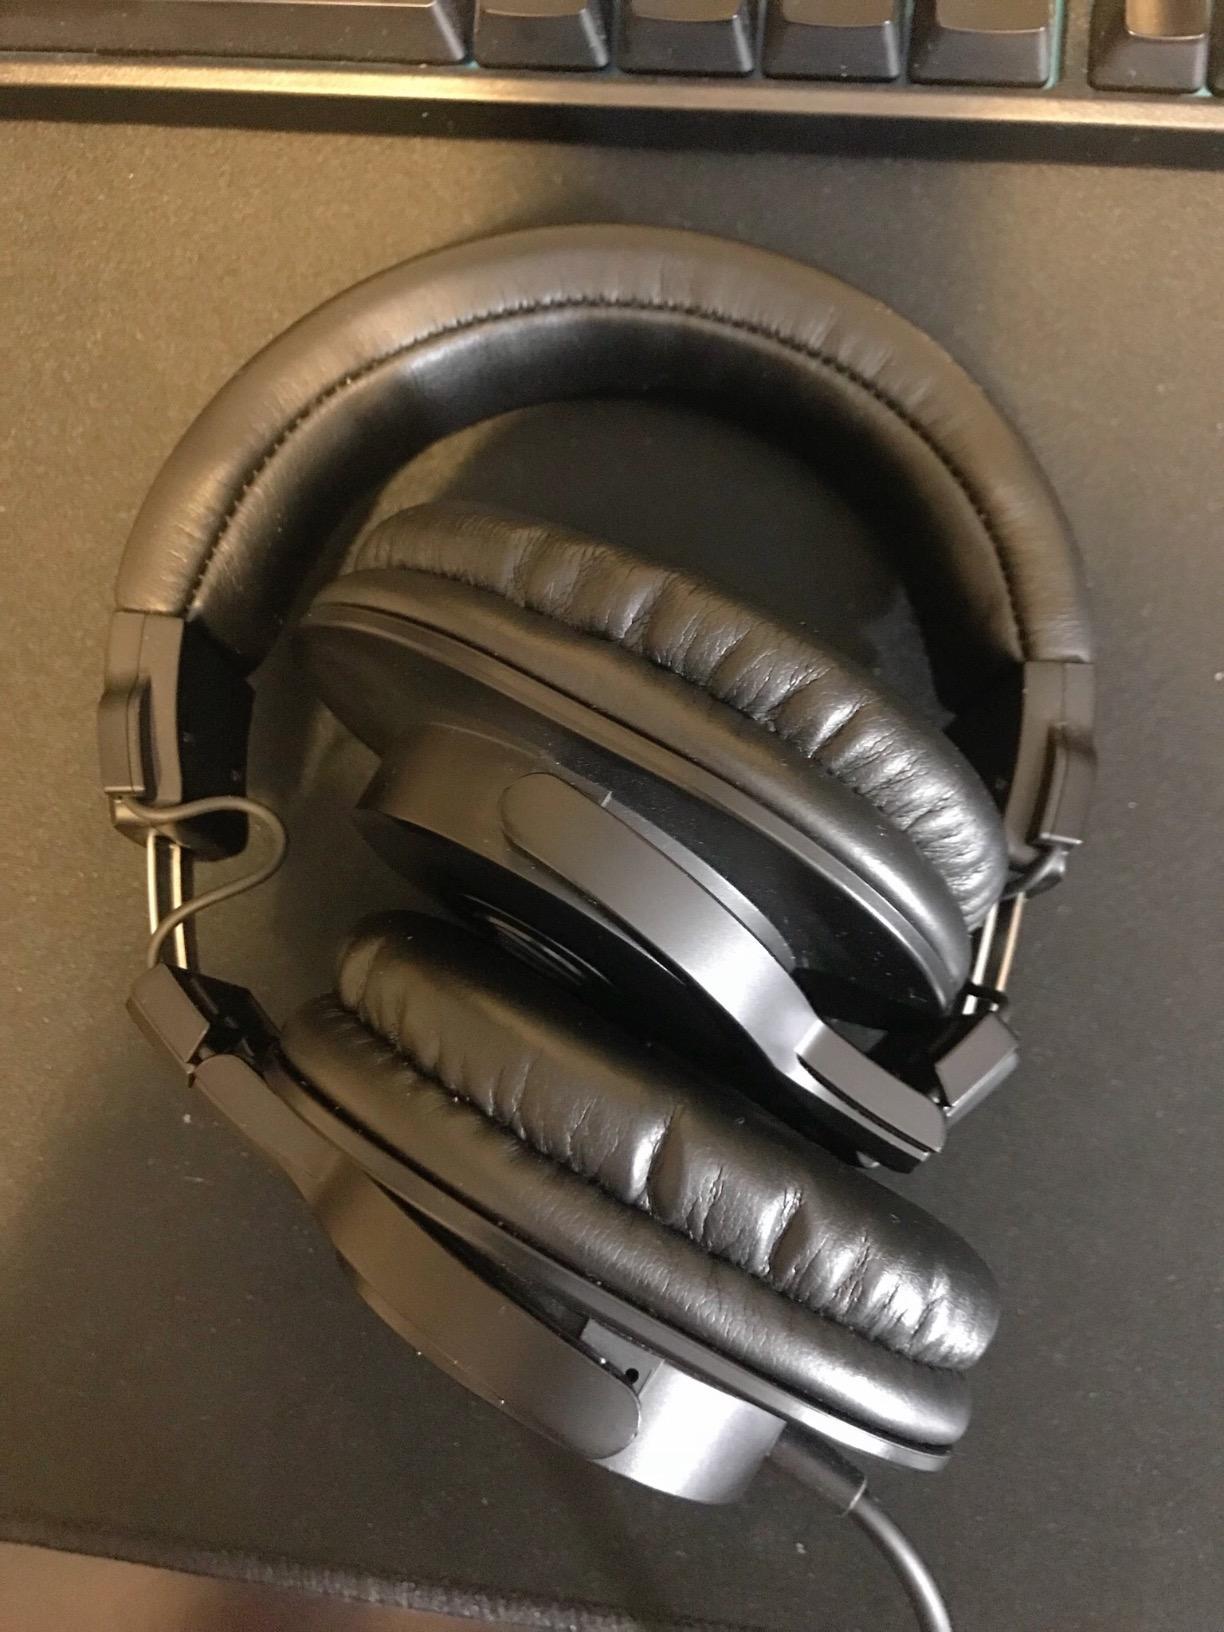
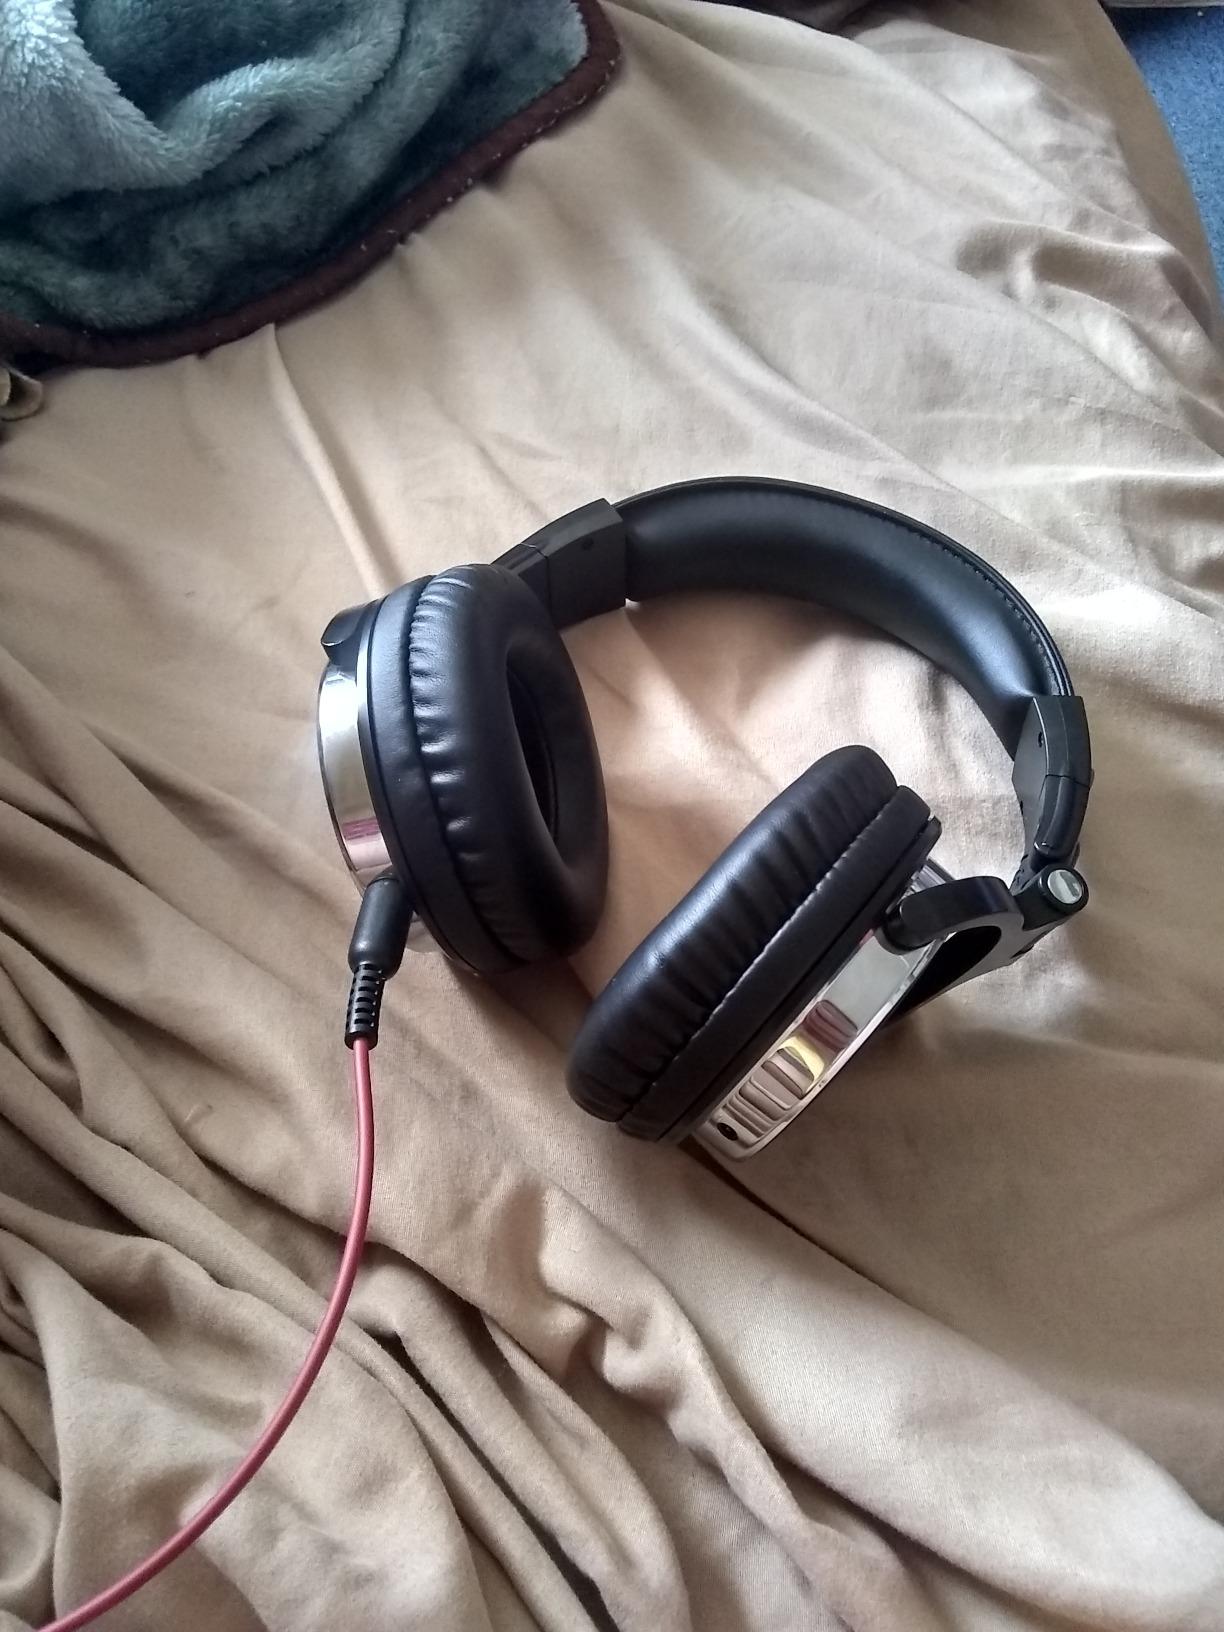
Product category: headphones
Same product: no